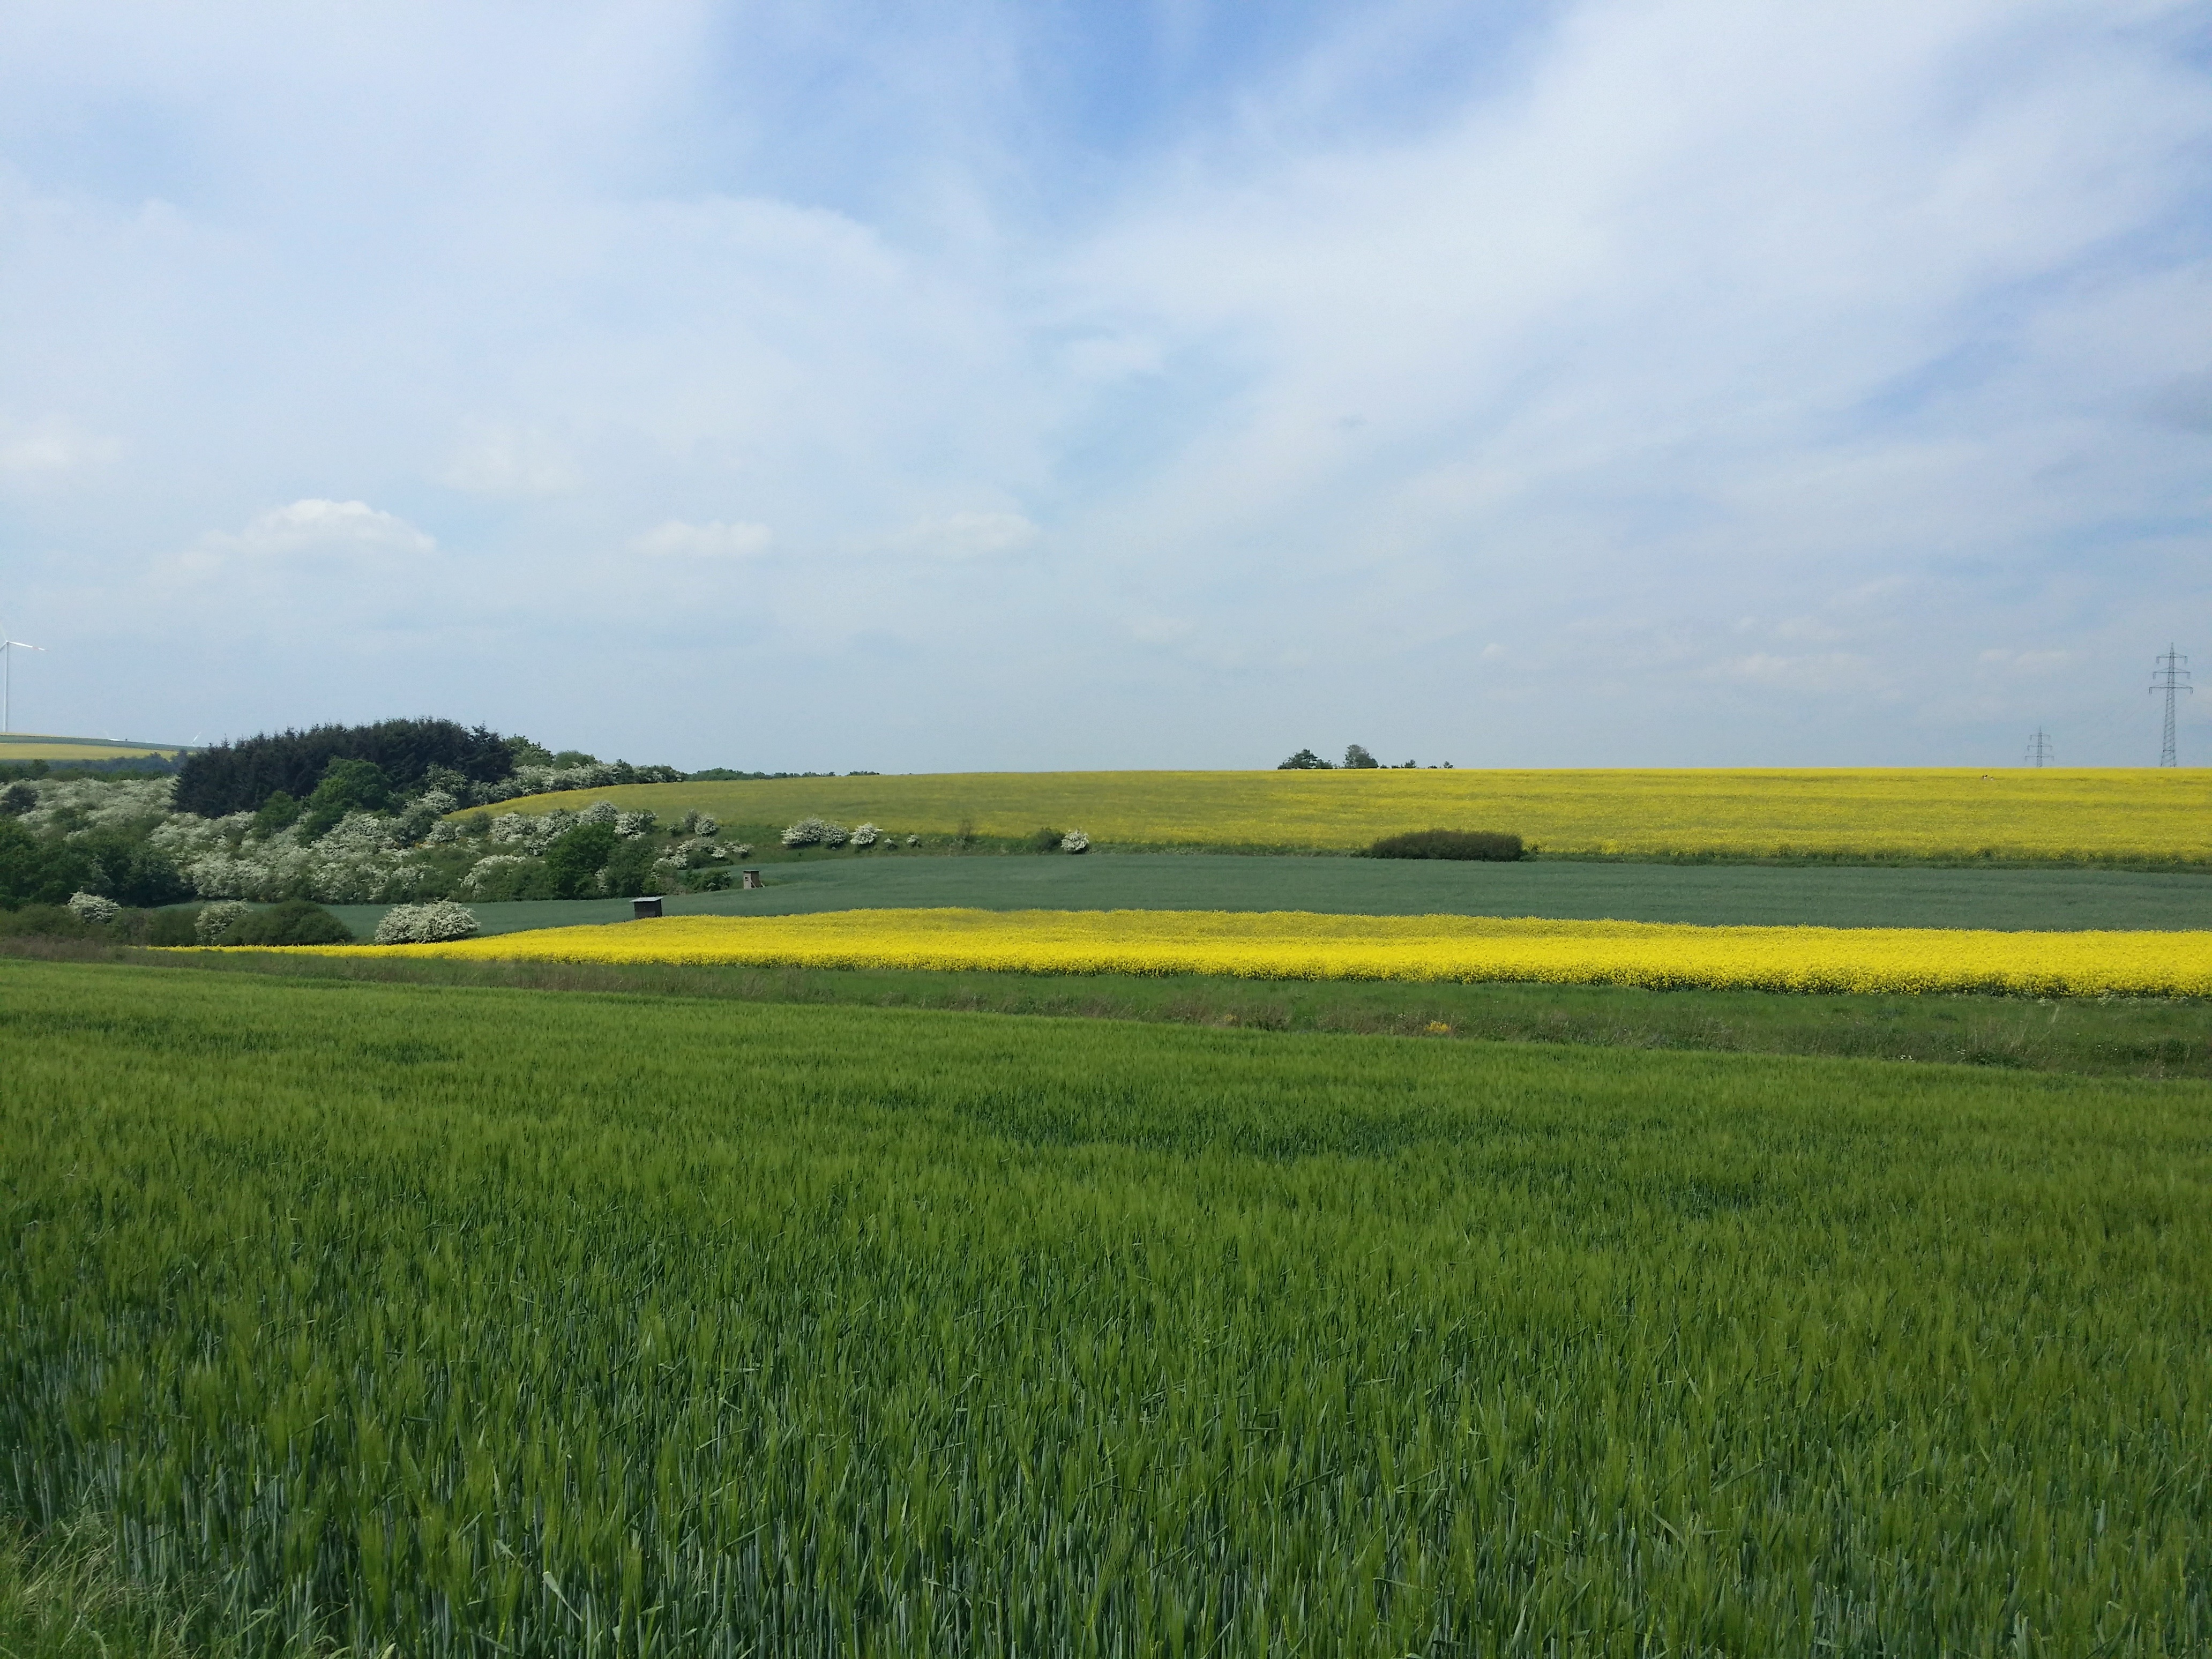
landscape, nature, grass, horizon, marsh, plant, sky, hiking, field, farm, lawn, meadow, prairie, hill, food, crop, pasture, agriculture, plain, rapeseed, grassland, wetland, plateau, habitat, eifel, ecosystem, brassica, steppe, rural area, oilseed rape, paddy field, natural environment, geographical feature, grass family, dream path